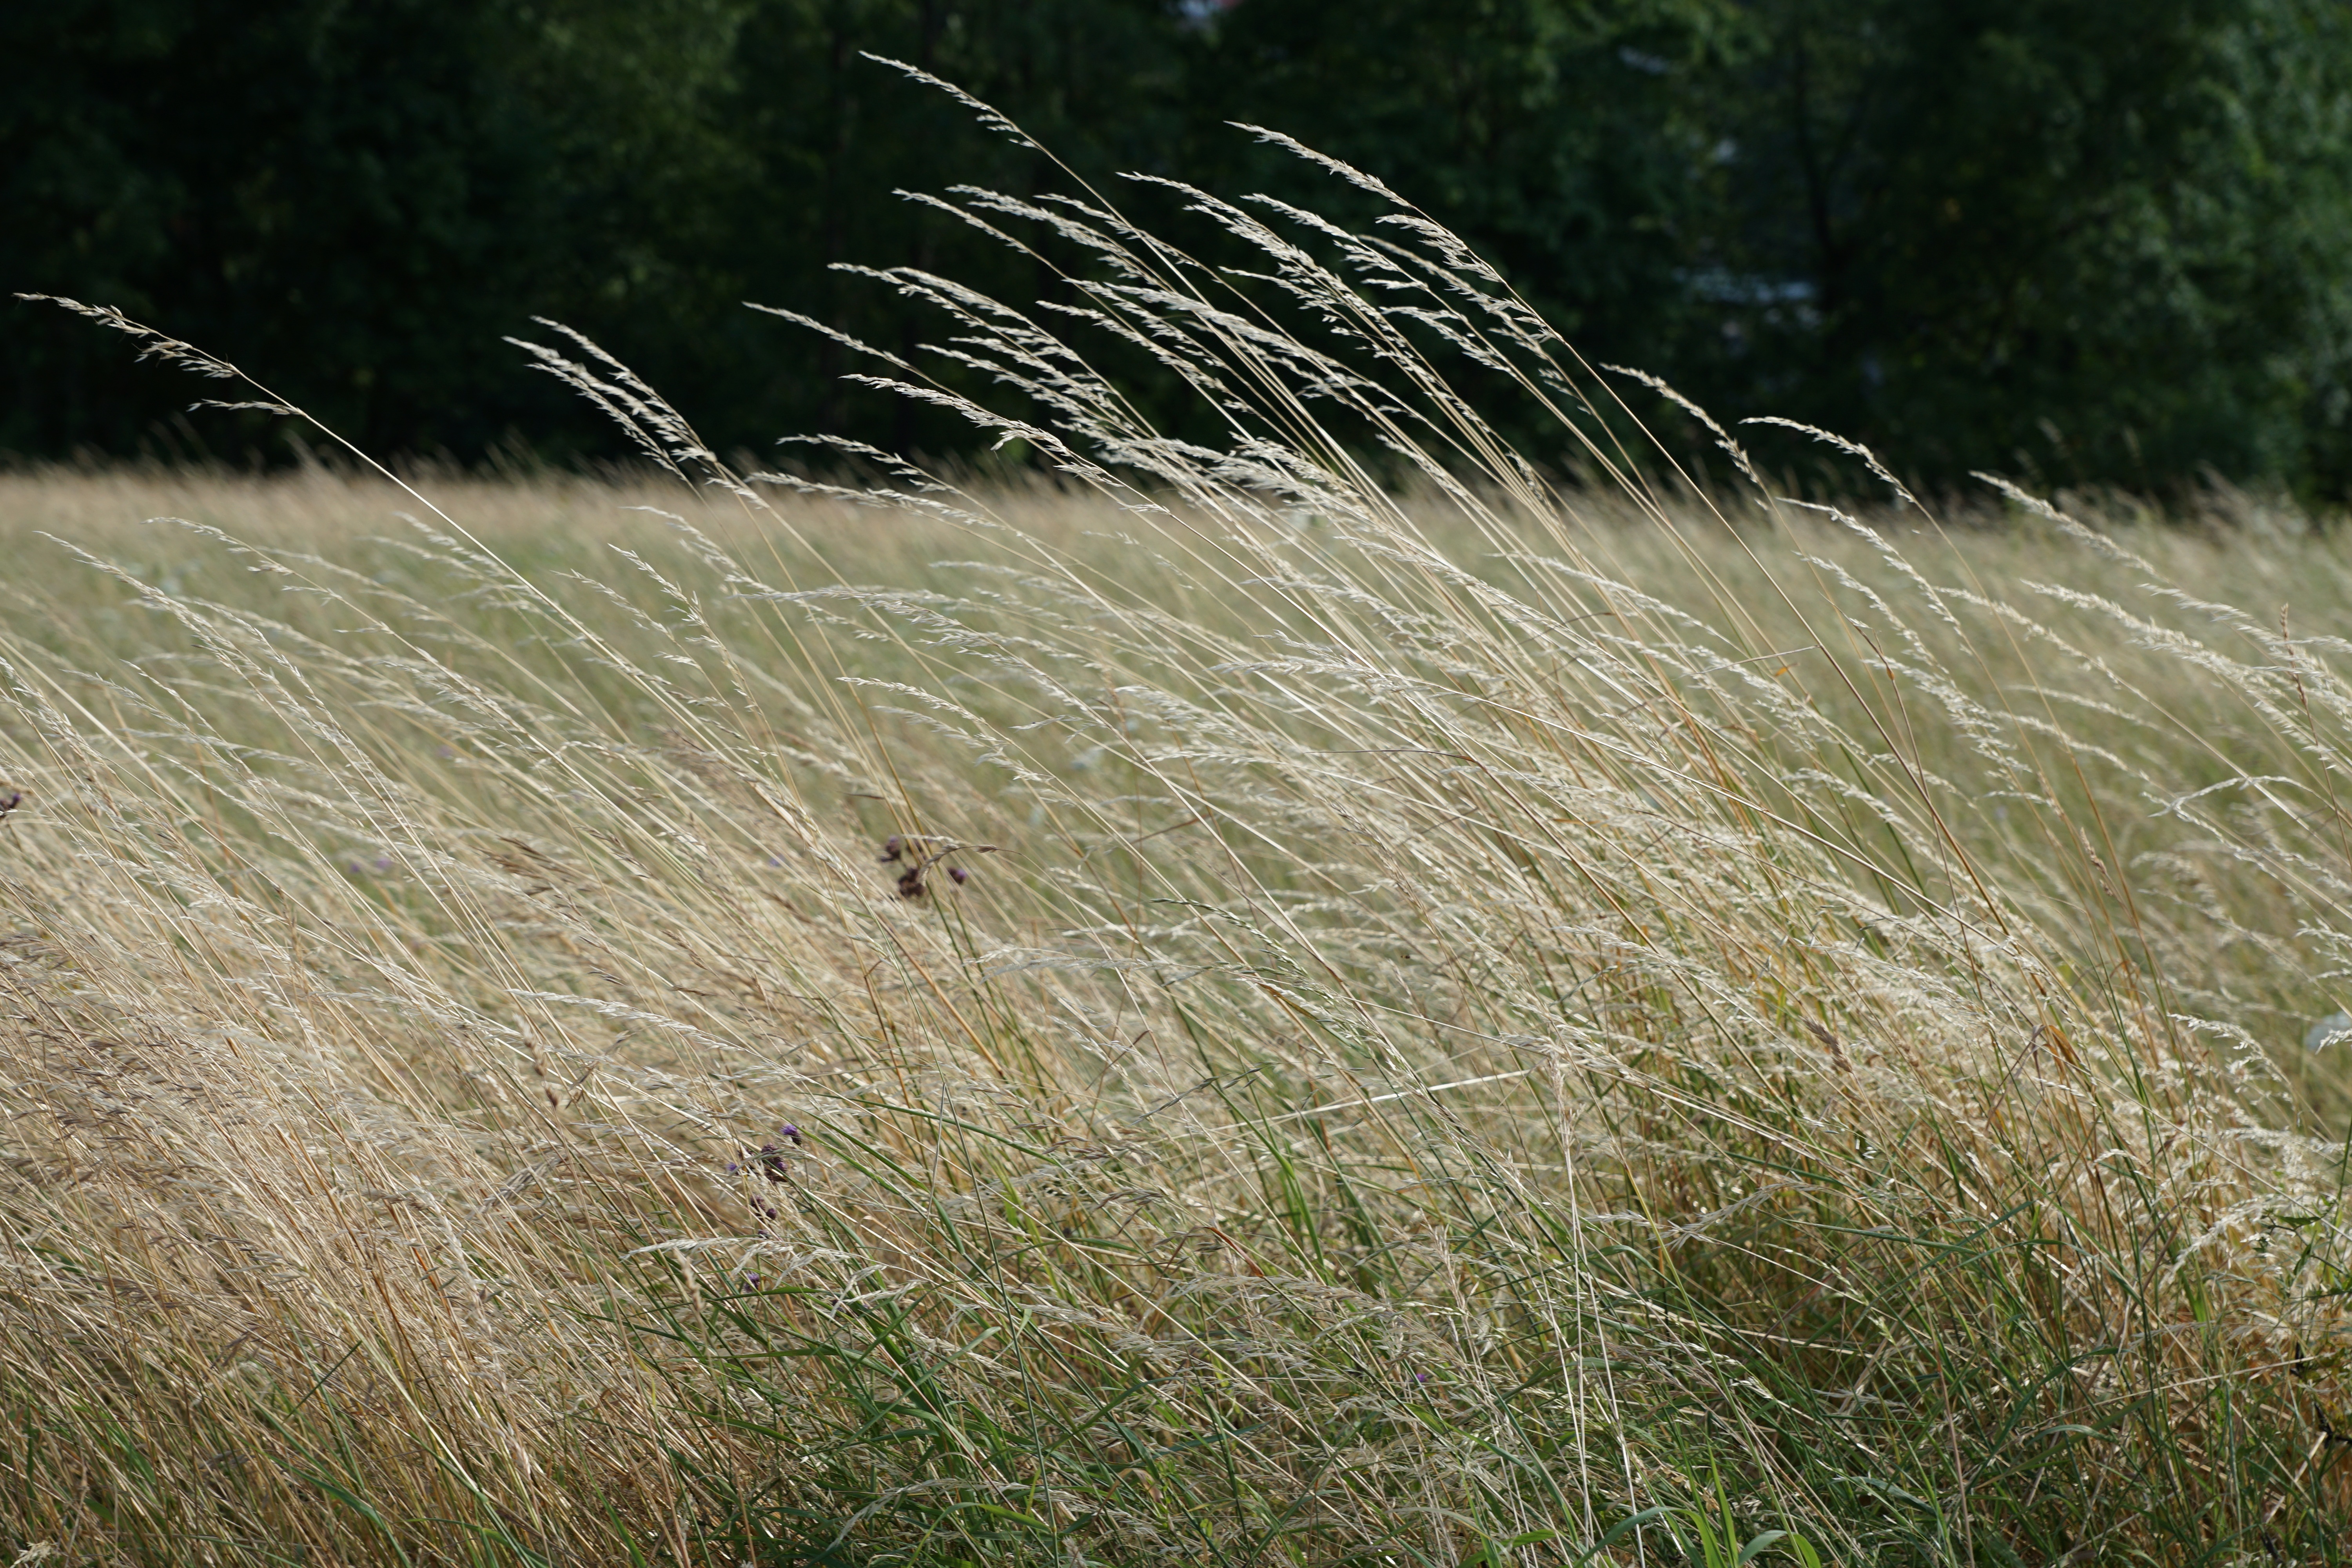
tree, nature, forest, grass, plant, field, lawn, meadow, grain, prairie, flower, summer, wildlife, harvest, autumn, soil, agriculture, flora, grassland, shrub, cereals, habitat, ecosystem, natural environment, grass family, phragmites